Joe Bachie

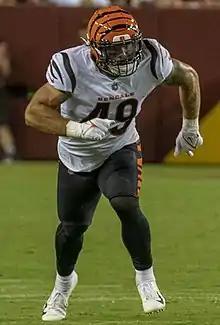
Bachie with the Cincinnati Bengals in 2021

Joe Bachie (born February 26, 1998) is an American professional football linebacker for the Indianapolis Colts of the National Football League (NFL). He played college football for the Michigan State Spartans. He has previously played in the NFL for the Philadelphia Eagles.